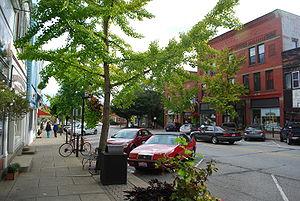
Oberlin est une ville américaine du comté de Lorain, dans l'Ohio, au sud-ouest de Cleveland.